Hantsu × Trash

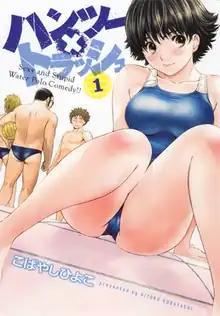
First volume cover, featuring Chisato Hagiwara (front), with Yōhei Hamaji and Nakajima (background)

is a Japanese manga series written and illustrated by . It was serialized in Kodansha's "Weekly Young Magazine" from July 2012 to January 2020, with its chapters collected in 18 volumes.